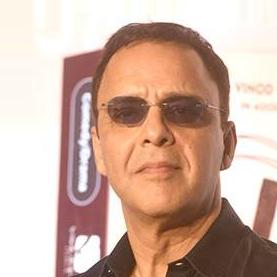
Age: 62